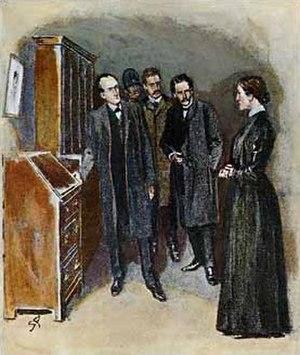
Le Pince-nez en or, aussi traduit Le Pince-nez d'or, est l'une des cinquante-six nouvelles d'Arthur Conan Doyle mettant en scène le détective Sherlock Holmes. Elle est parue pour la première fois dans la revue britannique Strand Magazine en juillet 1904, avant d'être regroupée avec d'autres nouvelles dans le recueil Le Retour de Sherlock Holmes.